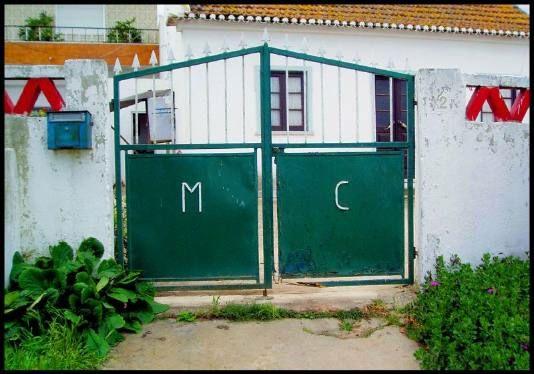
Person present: No